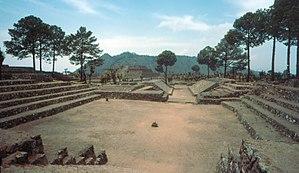
Cet article recense les sites inscrits au patrimoine mondial au Mexique.